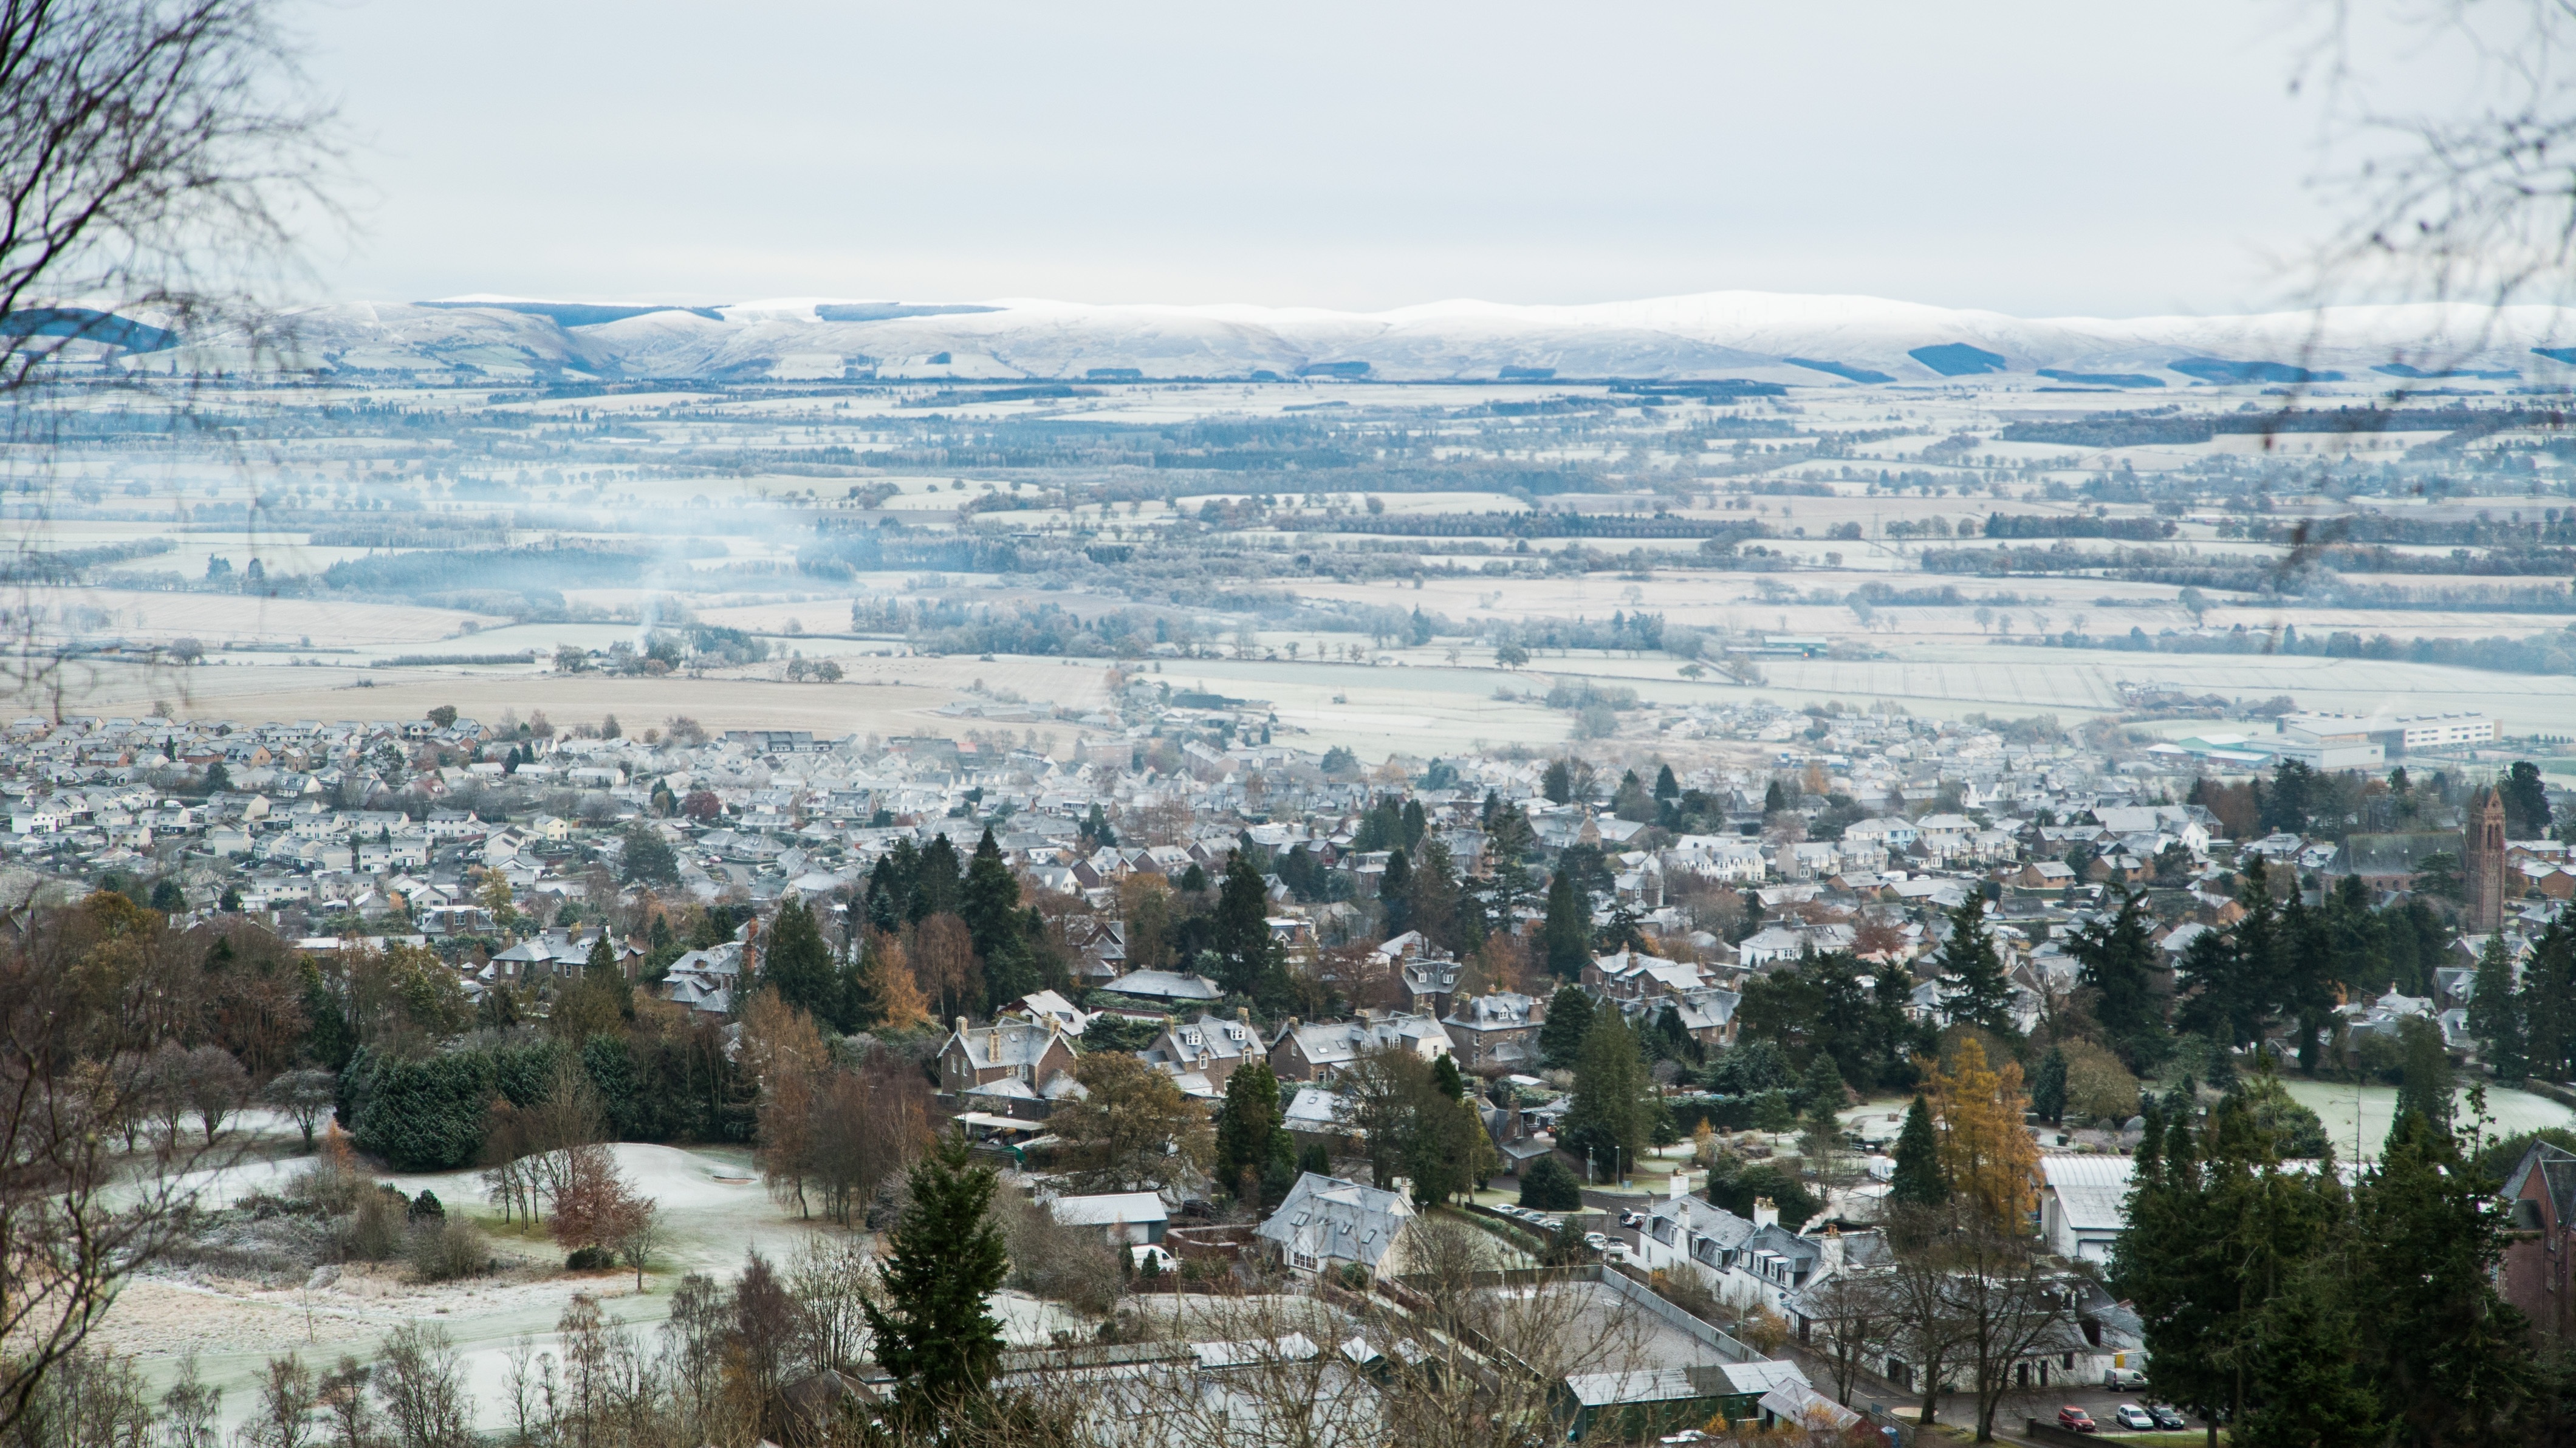
landscape, nature, mountain, snow, winter, light, cloud, sky, skyline, photography, town, land, cityscape, panorama, tourist, scenic, weather, blue, tourism, season, homes, day, highlands, distant, aerial photography, residential area